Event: Nepal Earthquake
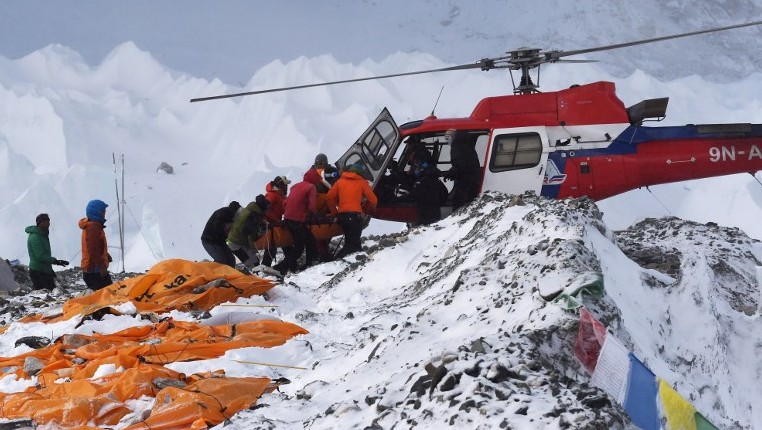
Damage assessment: damage